George Cram Cook

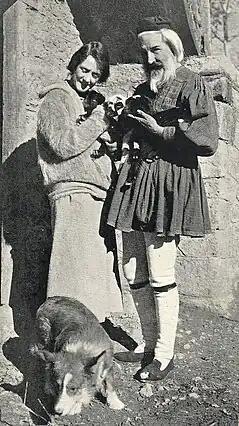
Wife Susan Glaspell with Cook wearing his fustanella. Pictured also is Cook's dog from which he contracted a fatal disease.

In 1922, Cook and his family moved to Greece and James Light succeeded Cook as director of the Provincetown Players. The Cook family lived at Delphi, where they spent the summers camped in spruce huts high above the village on Mount Parnassus. After a short time, Cook began to wear "fustanella", the traditional Greek shepherd's attire. In 1924 he contracted a rare infectious disease from his pet dog and died. Cook's obituary appeared on the front page of the "New York Times".